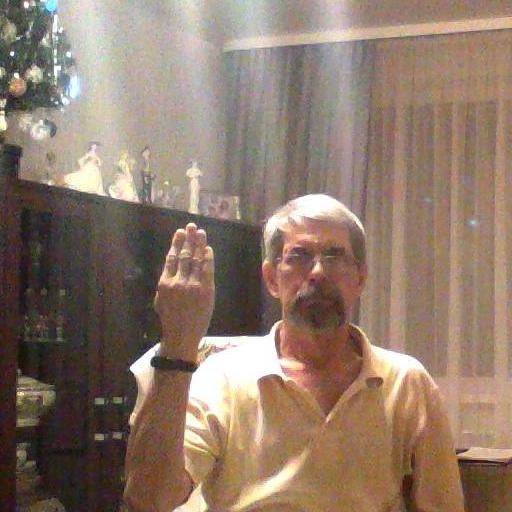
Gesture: stop_inverted